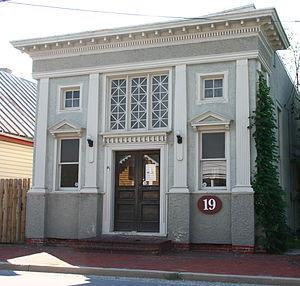
Banque de Stevensville, Stevensville, Maryland, États-Unis